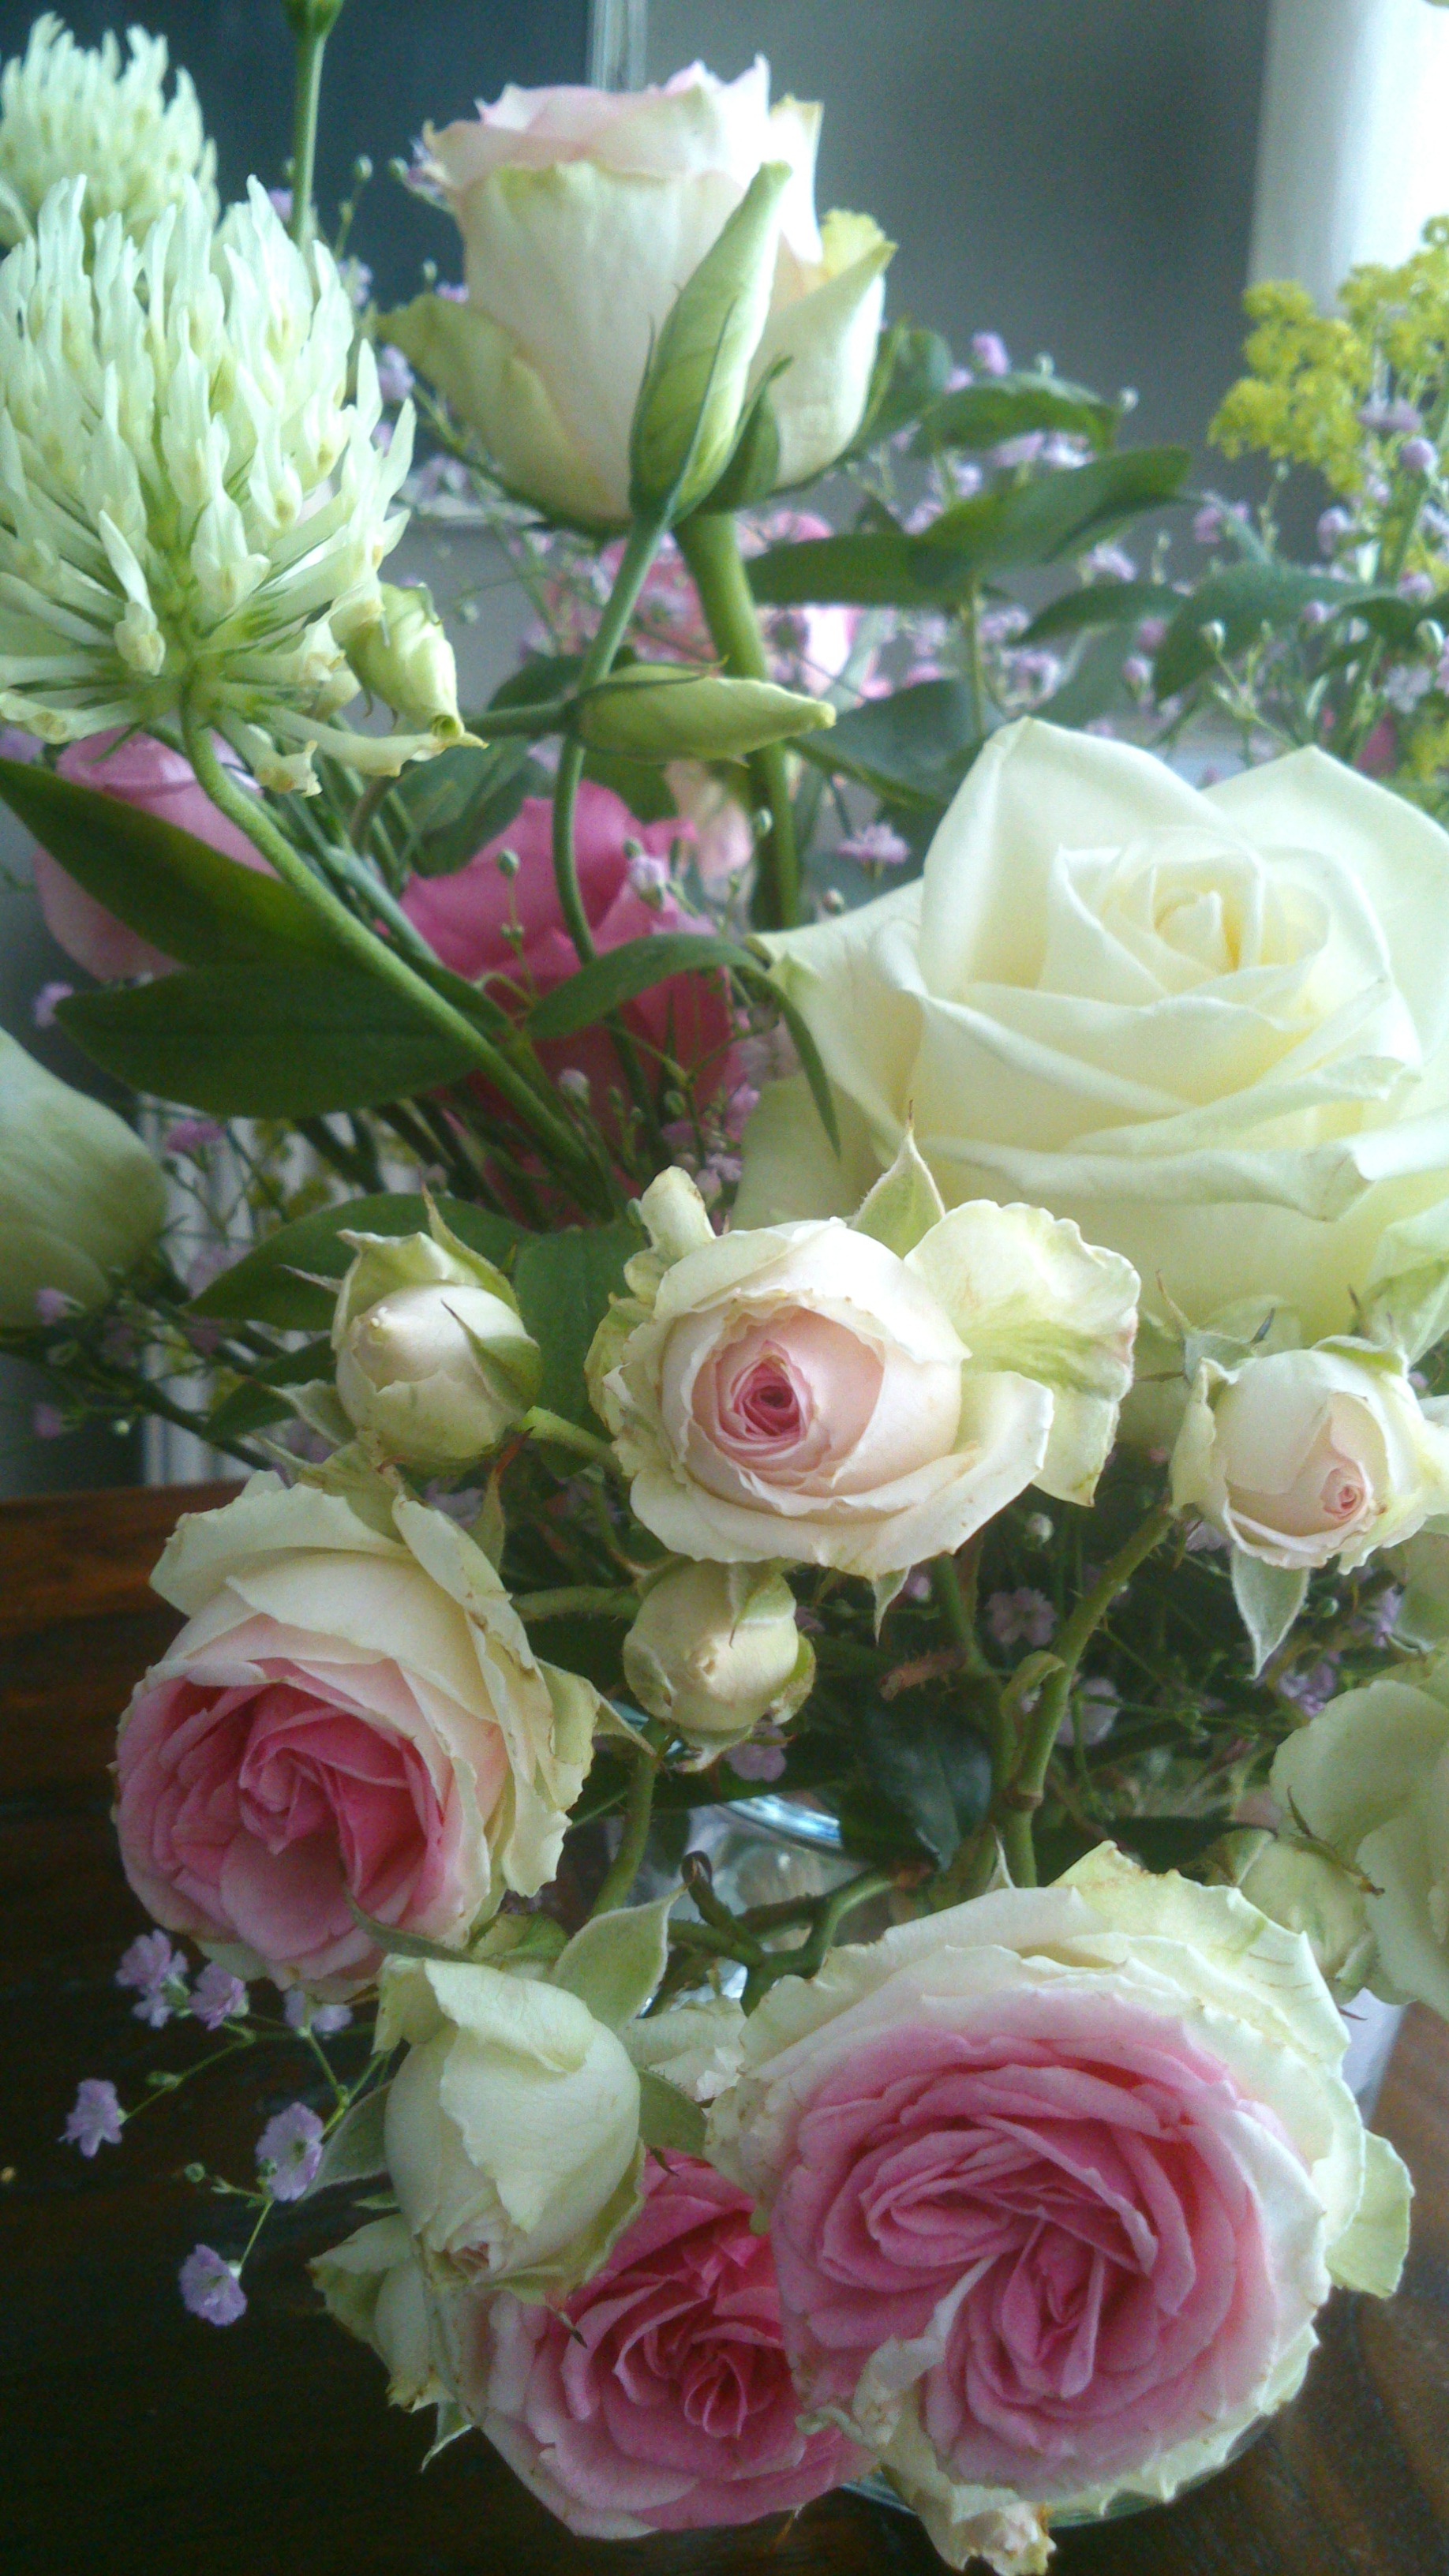
plant, flower, petal, bouquet, rose, pink, flowers, floristry, bunch of flowers, flowering plant, garden roses, rose family, flower bouquet, cut flowers, floral design, land plant, flower arranging